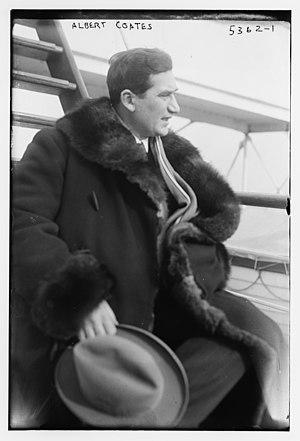
Albert Coates est un chef d'orchestre et compositeur anglais. Né à Saint-Pétersbourg, où son père anglais était un homme d'affaires. Il étudie en Russie, en Angleterre et en Allemagne, avant de commencer une carrière en tant que chef d'orchestre dans différents théâtres d'opéra allemand. Il connaît le succès en Angleterre en dirigeant Wagner à Covent Garden en 1914, puis en 1919, il est nommé chef principal du Orchestre symphonique de Londres.